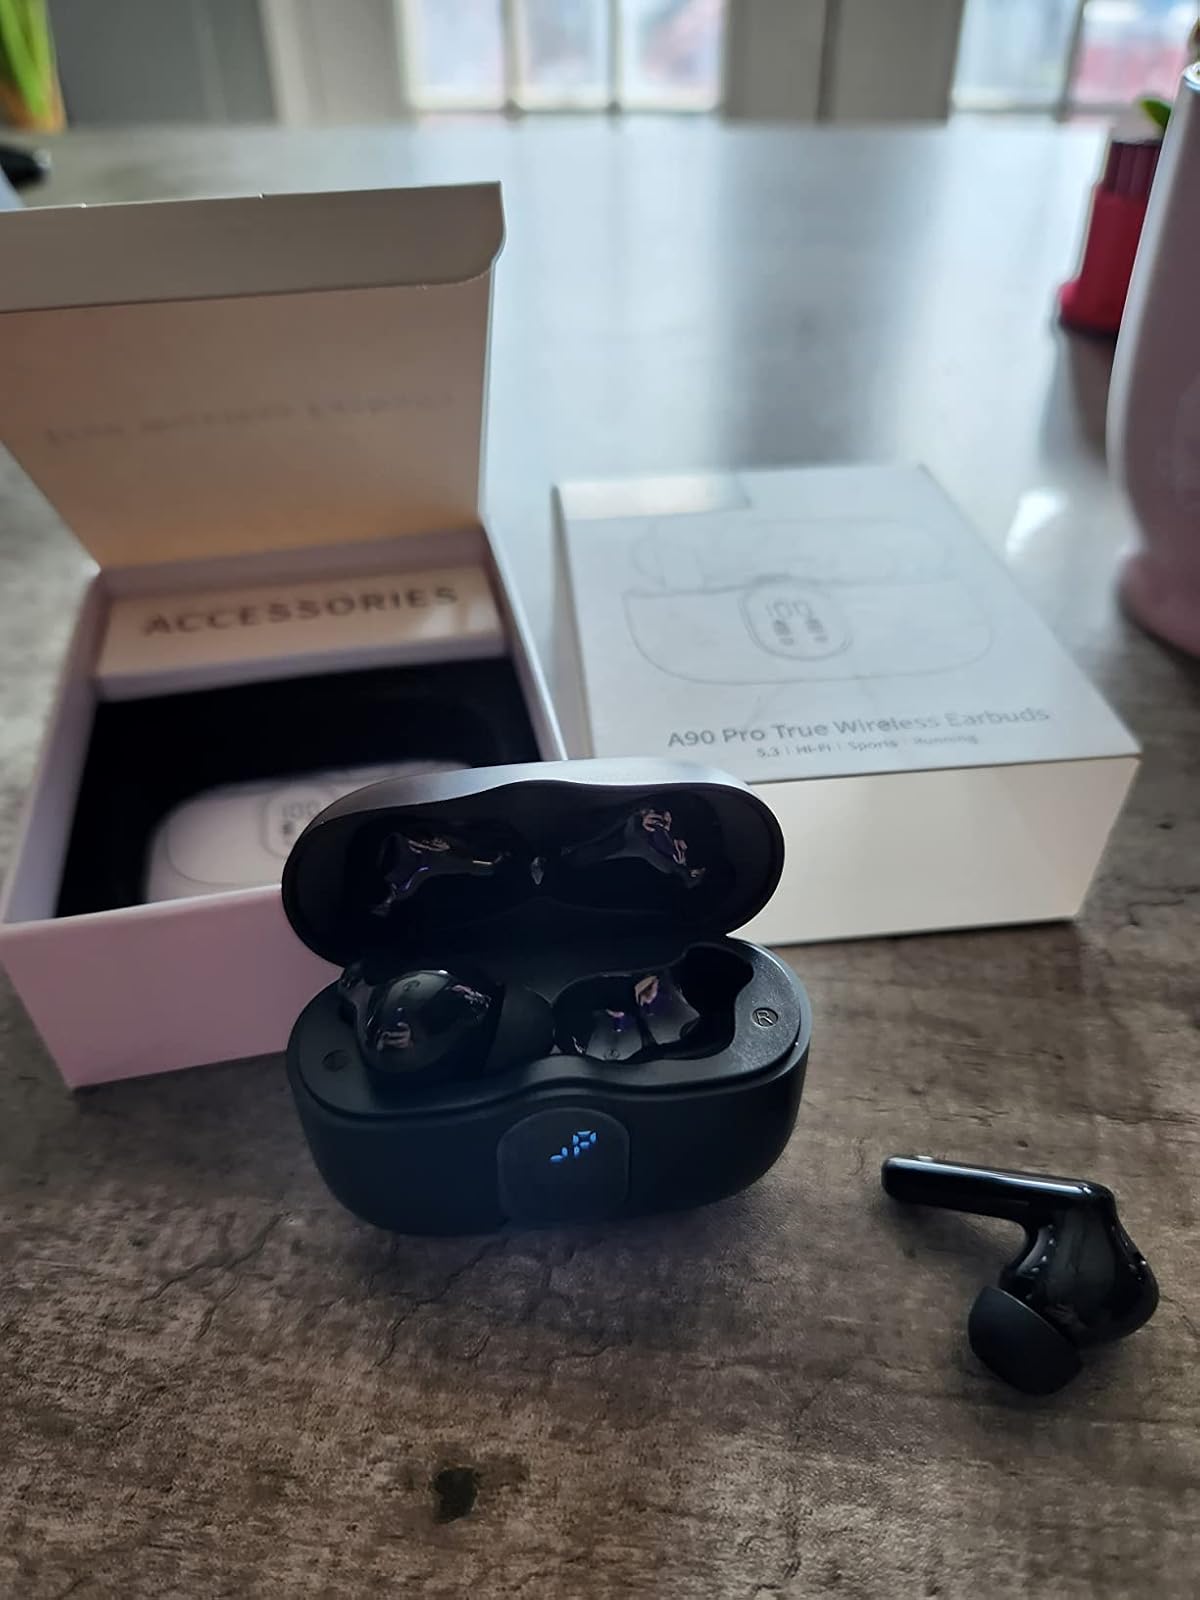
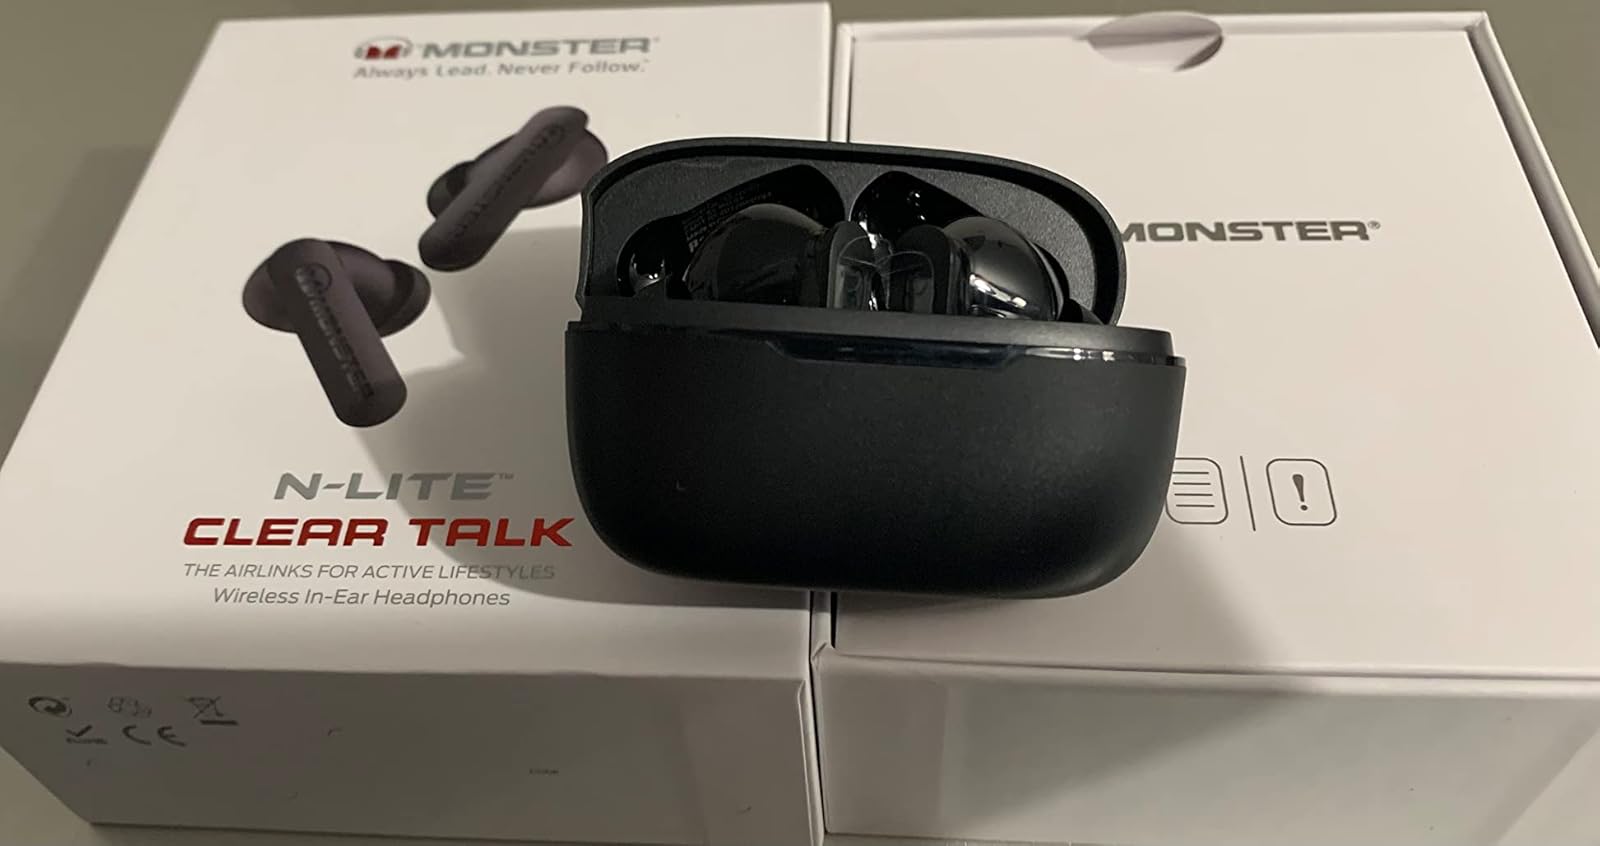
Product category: earbuds
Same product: no